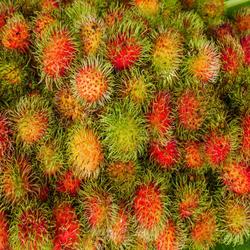
Label: Rambutan